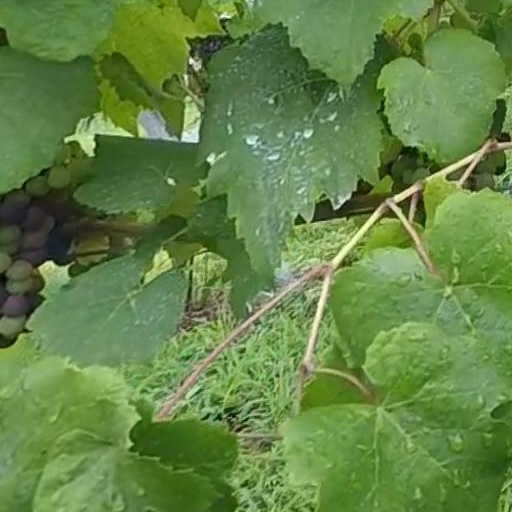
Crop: grape